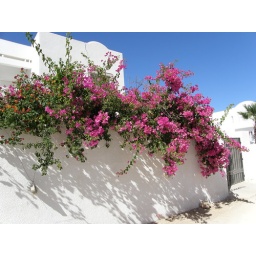
Such a wonderful contrast with white washed walls with pink flowers hanging over it against the clear blue sky.